Kevin Larmon

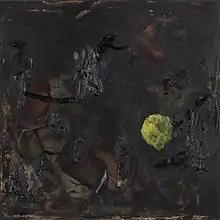
re:will, 2011, 18"x20"

Larmon started making still life paintings in 1979. He has also worked with atmospheric drawings and paintings since 1989, many of which are made on canvas or wood. In 2009, he began to paint his cell paintings.